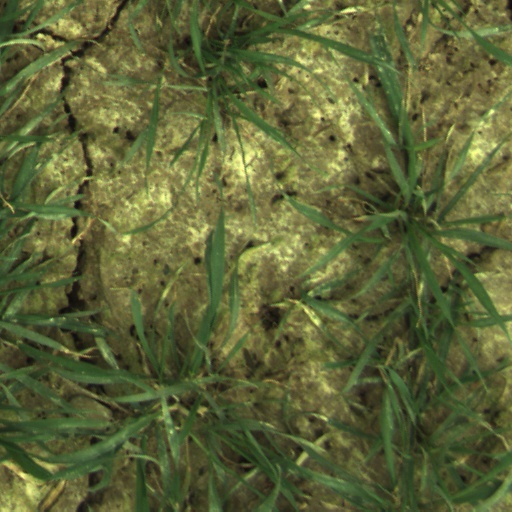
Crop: wheat